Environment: lab
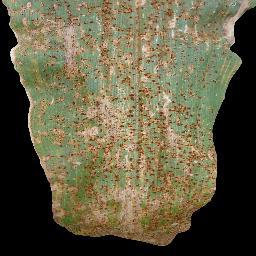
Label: common_rust